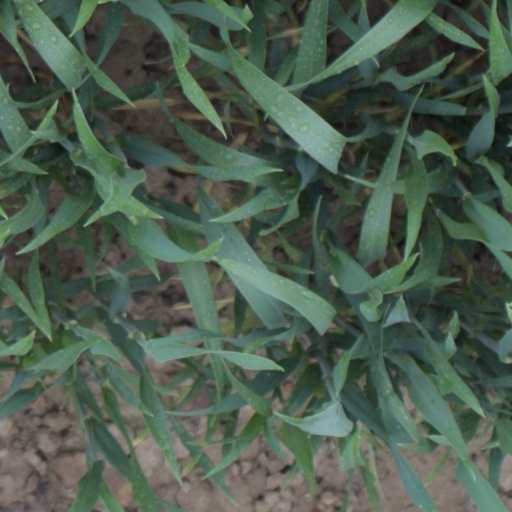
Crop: wheat